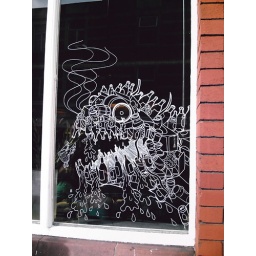
At the Tobacco Factory a few years ago. The flying beer glass is by my friend Tim Floyd.